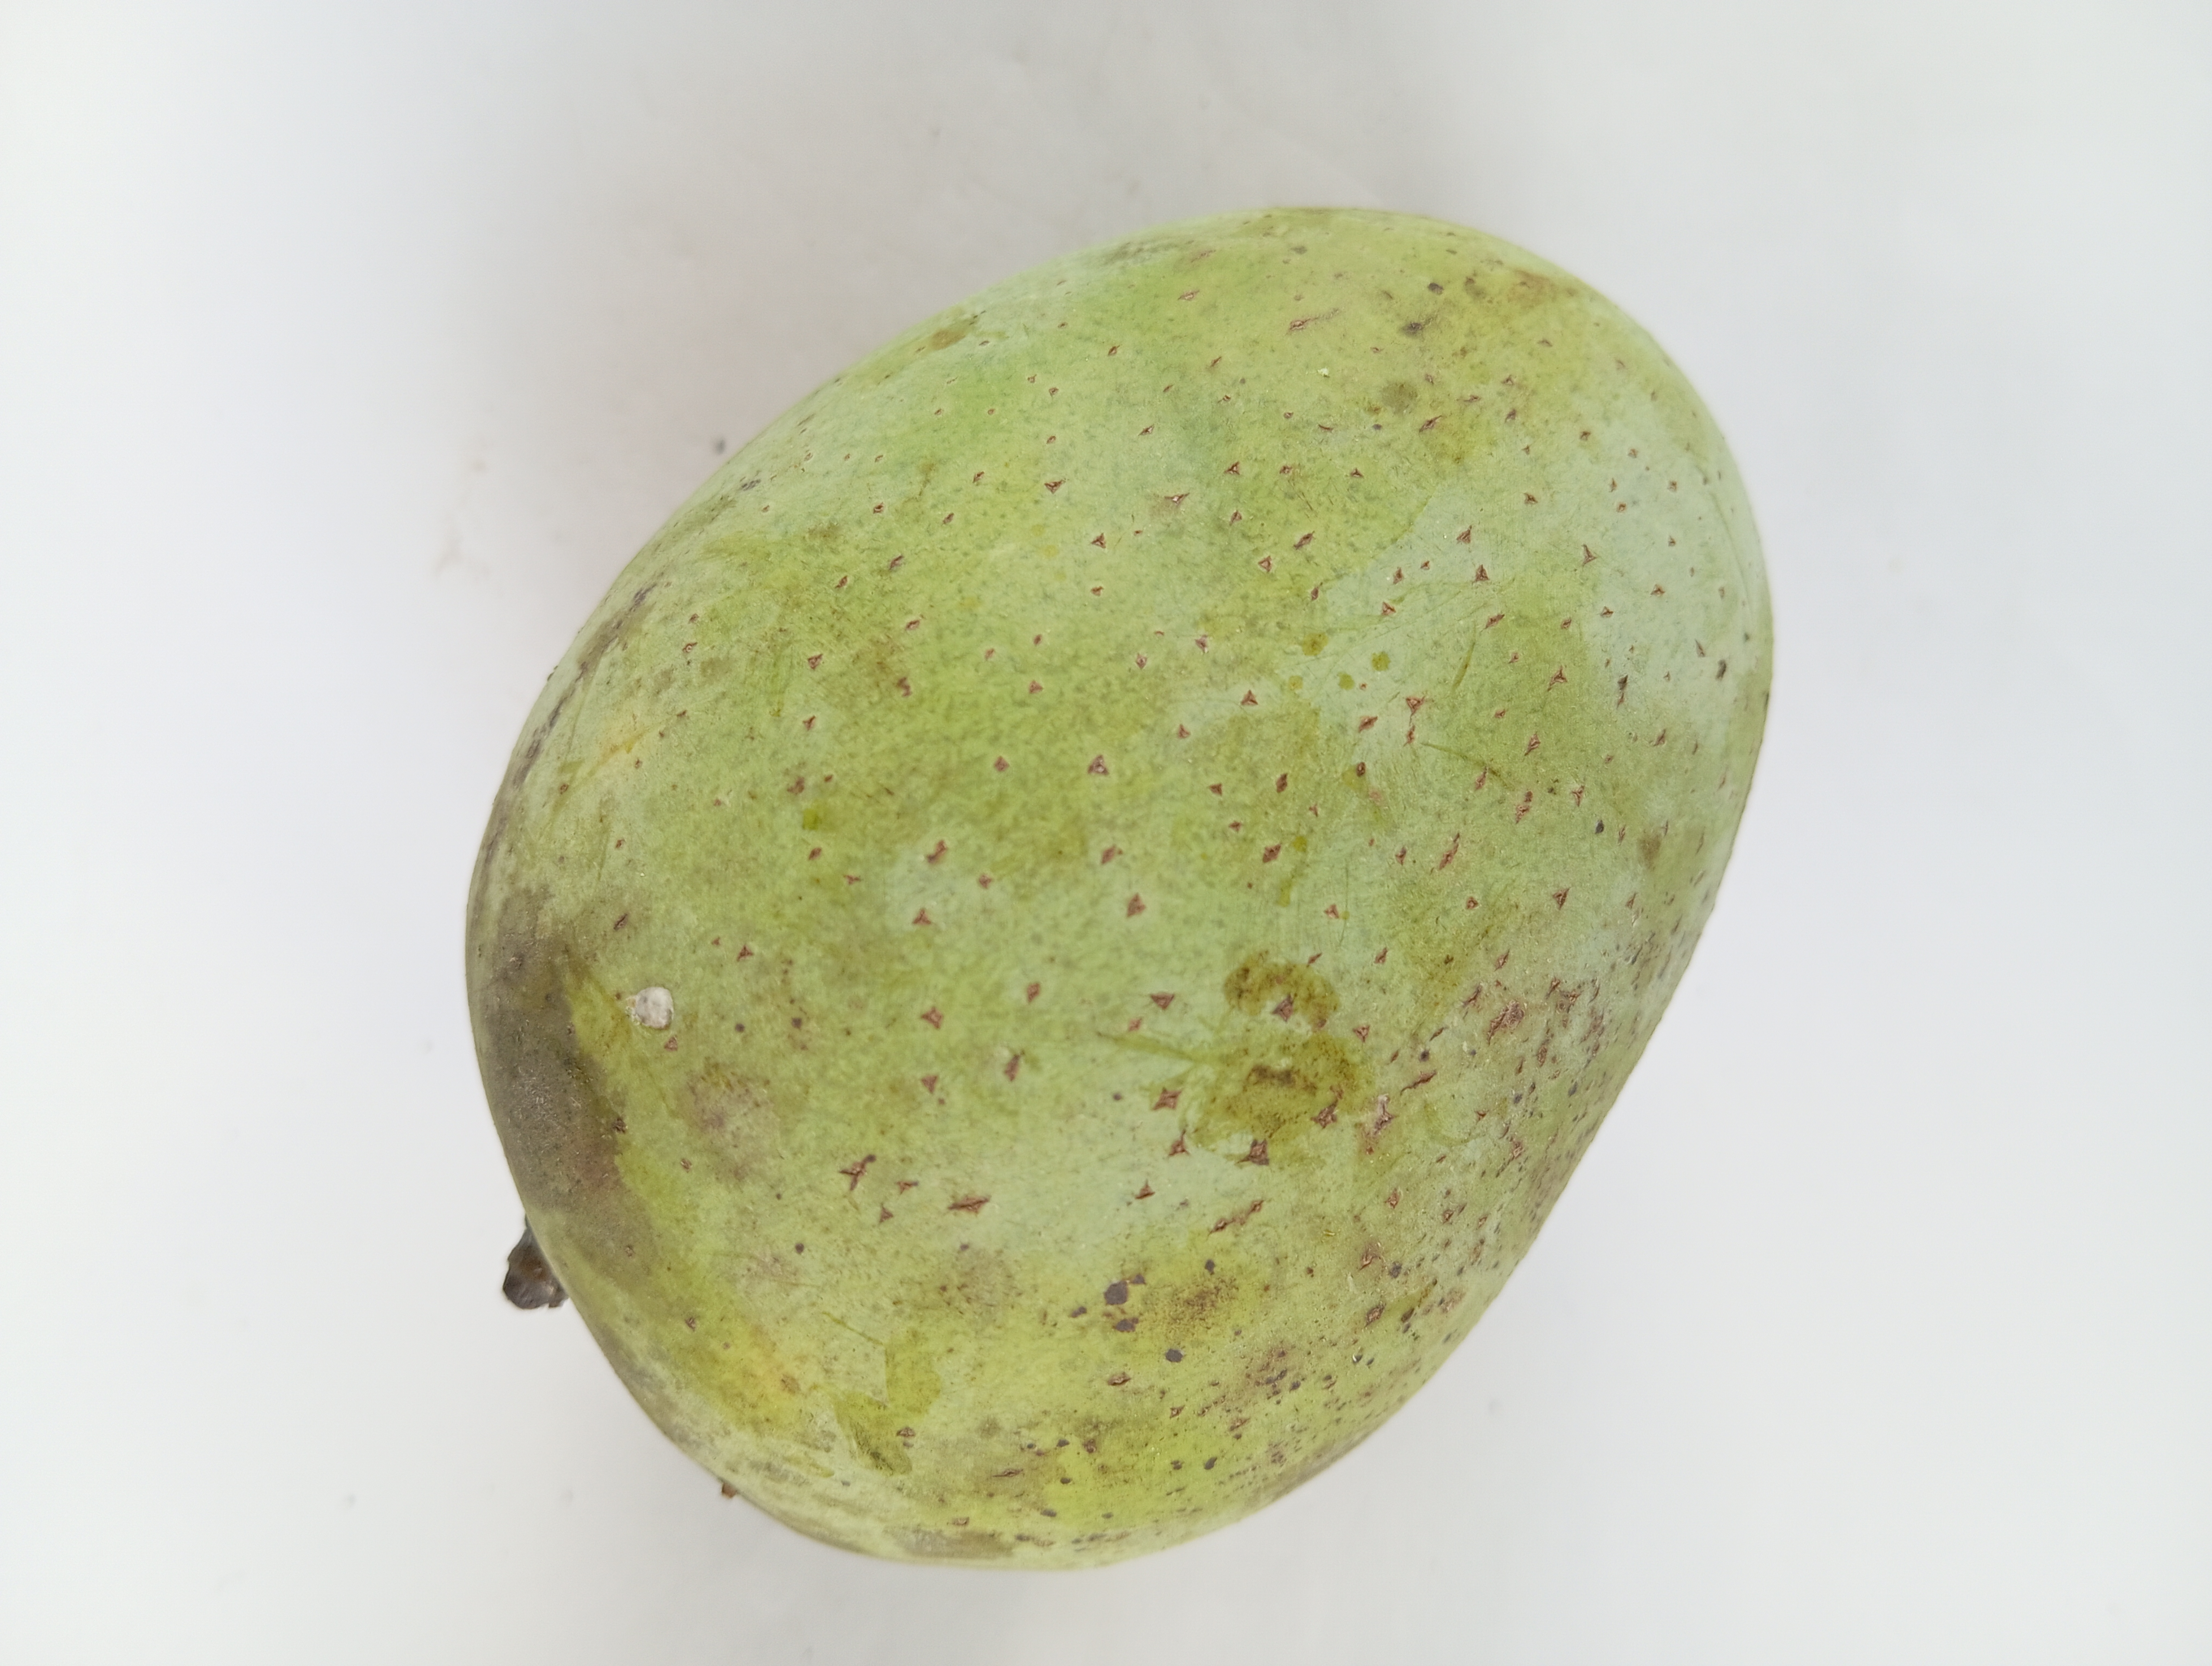
Mango variety: Langra